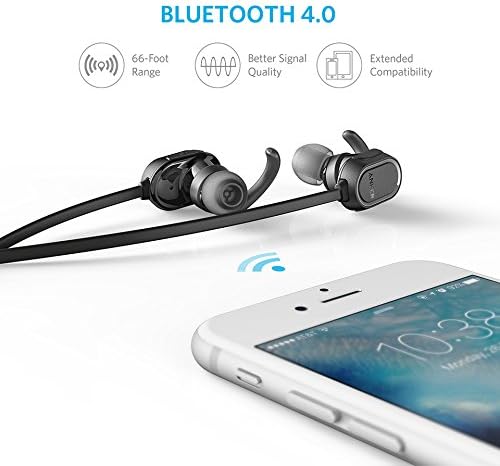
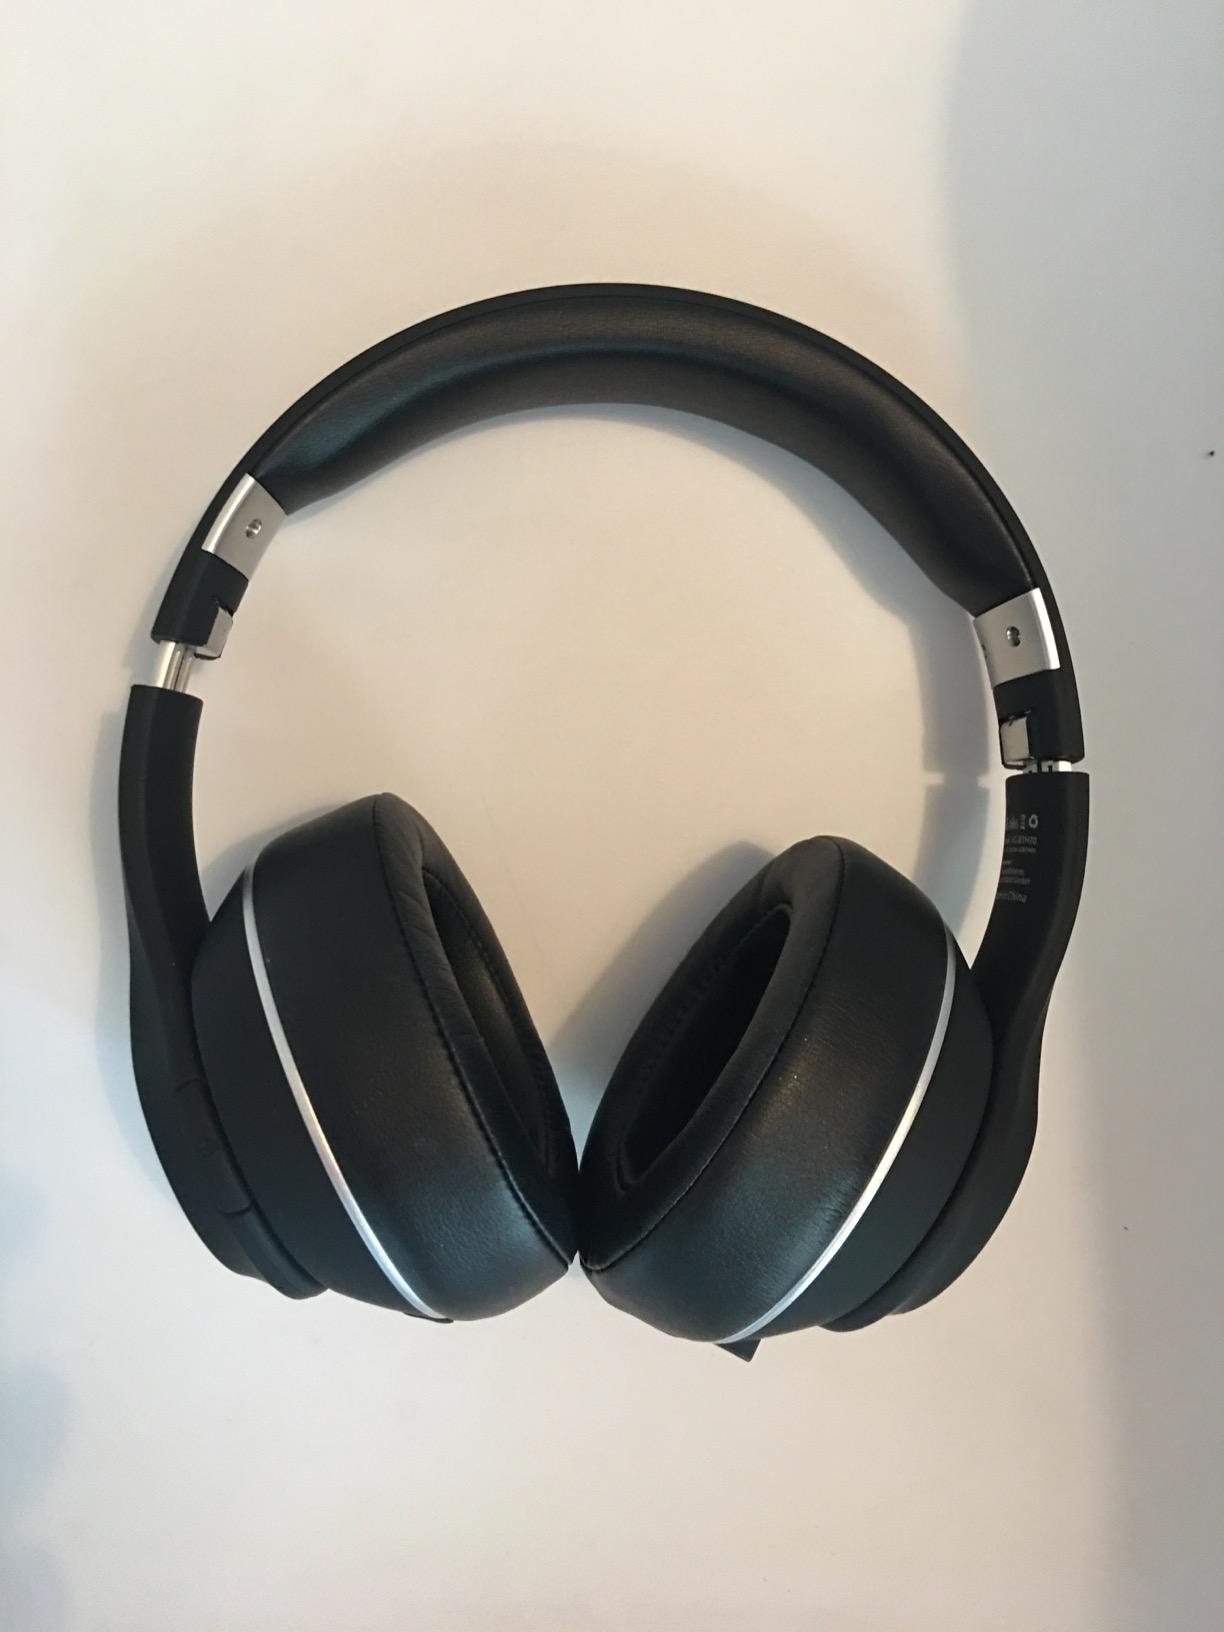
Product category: headphones
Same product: no